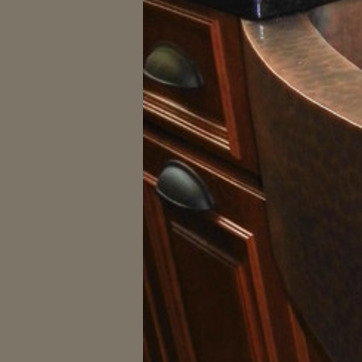
Material: metal